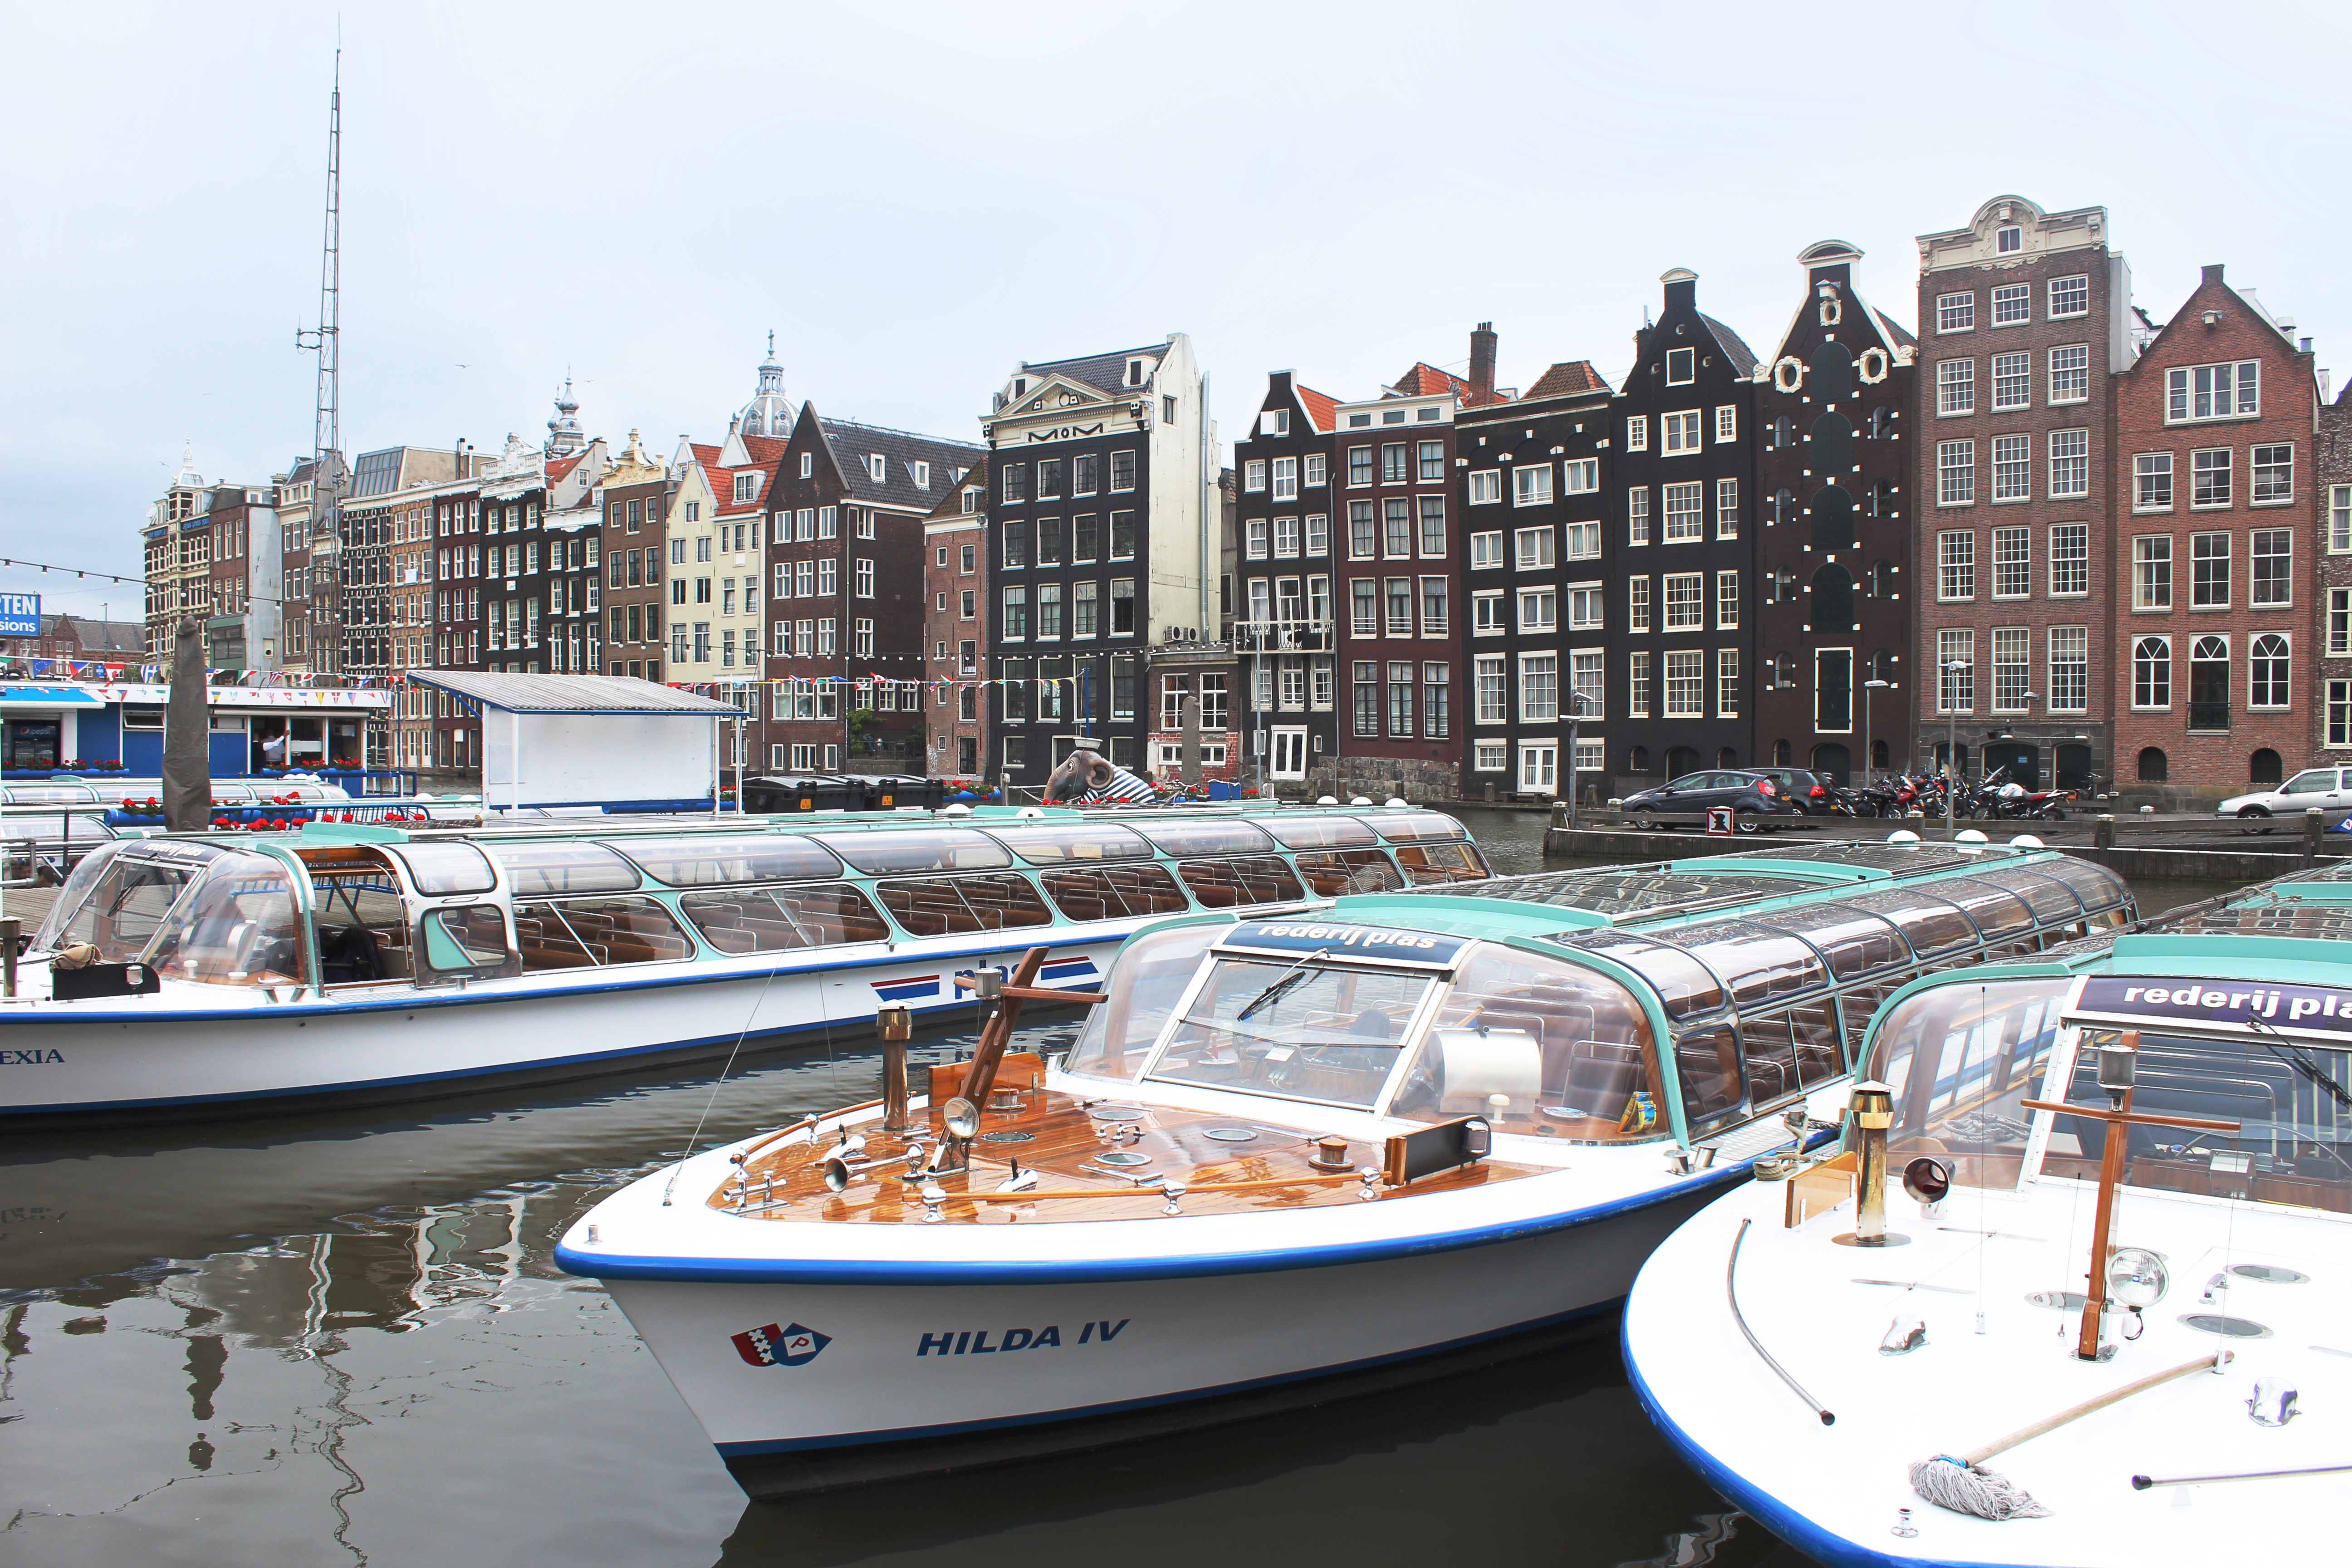
snow, dock, boat, canal, cityscape, downtown, vehicle, harbor, marina, port, waterway, watercraft